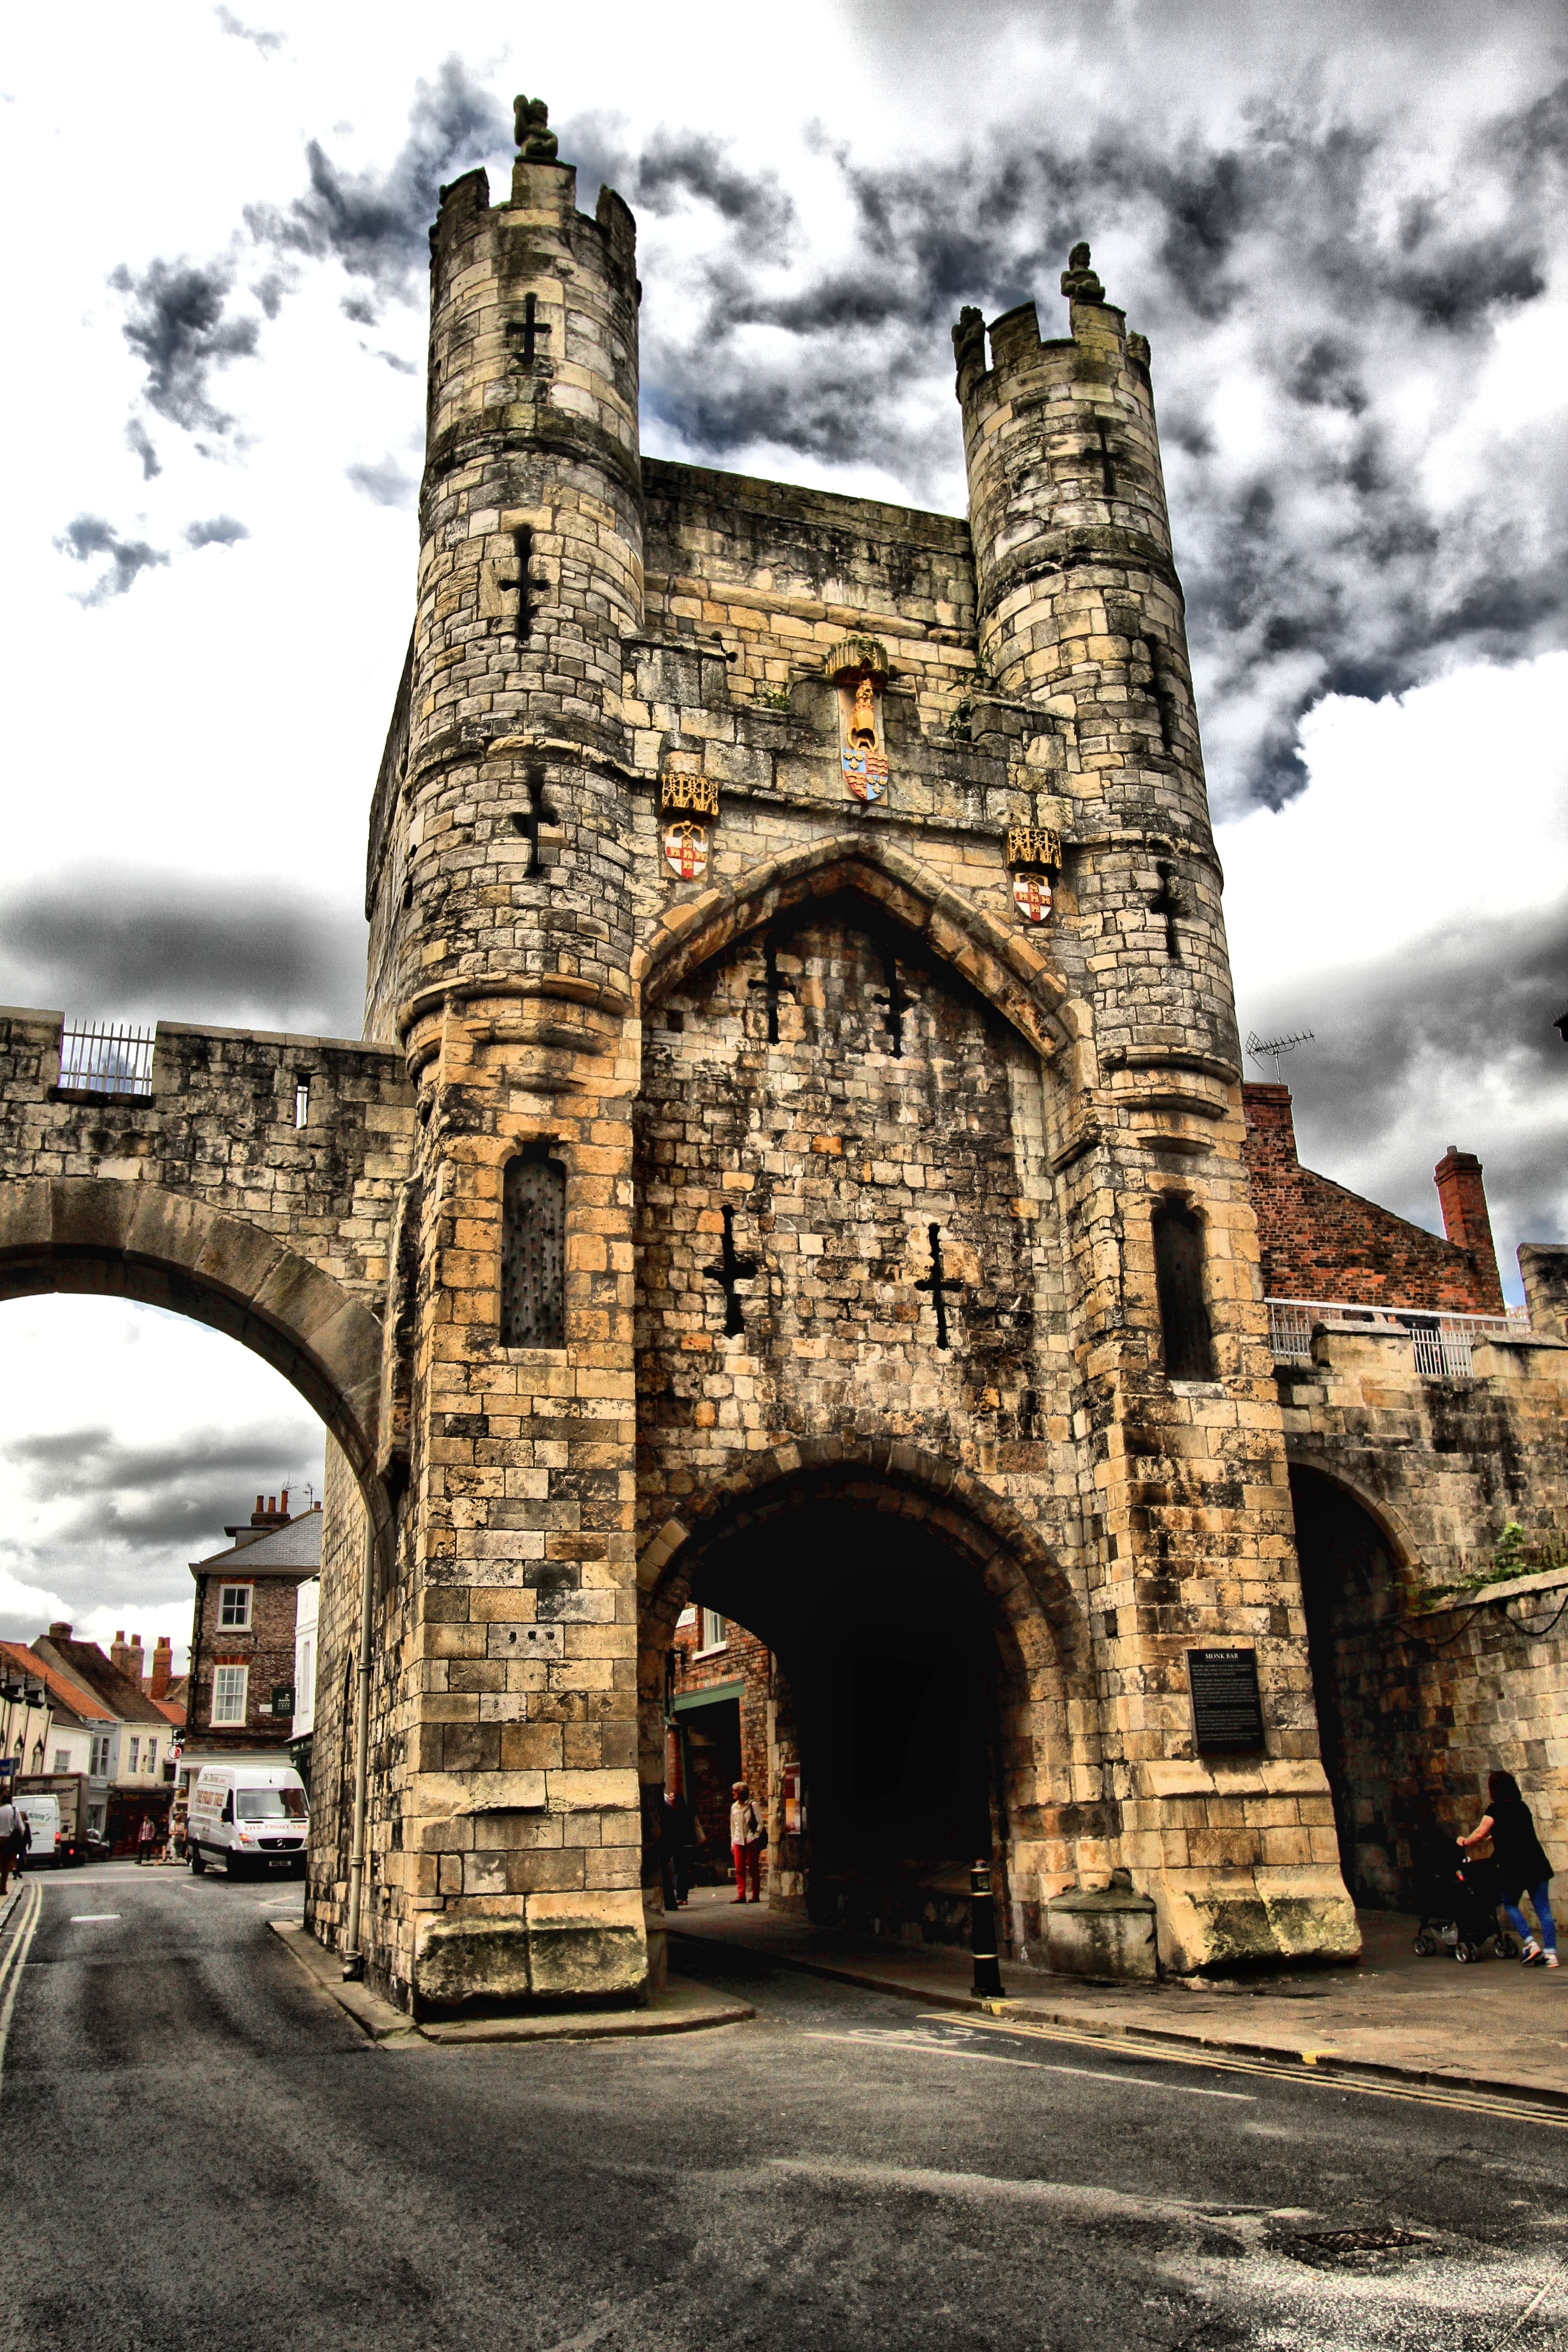
architecture, building, city, wall, arch, tower, castle, ancient, landmark, tourism, place of worship, outdoors, ruins, monastery, scene, york, monk bar, historic site, ancient history